Richard Nixon

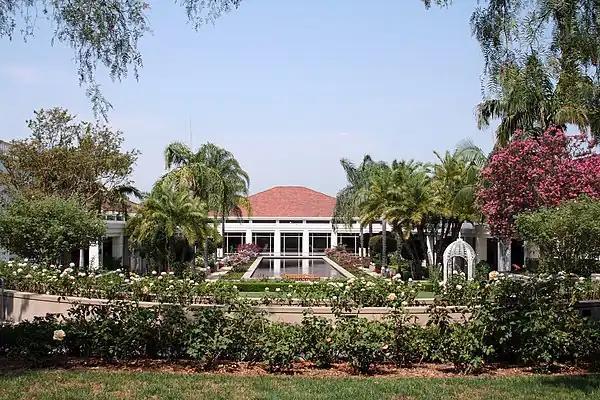
Richard Nixon's Presidential Library and Museum located in Yorba Linda, California

On August 8, 1974, facing a loss of political support and it being increasingly certain that he would be impeached and removed from office, Nixon addressed the nation on television, announcing that he would resign the presidency the following day, on August 9. His resignation speech was delivered from the Oval Office and was carried live on radio and television. Nixon said he was resigning for the good of the country and asked the nation to support the new president, Gerald Ford. Nixon went on to review the accomplishments of his presidency, especially in foreign policy. In defending his presidency, Nixon quoted "Citizenship in a Republic", a 1910 speech by Theodore Roosevelt: